SMS Prinzess Wilhelm

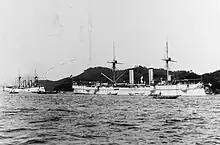
(right) and (astern)

In October, Diederichs planned to rotate his ships through repair facilities in the region for periodic maintenance; was scheduled to dock in Shanghai. He requested permission to take and to Jiaozhou for autumn gunnery training and to leave stationed there during the winter, which was denied. Diederichs was able to make use of the murder of a pair of German priests on 6 November in Shandong, however, to justify his move against Jiaozhou. At the time, the only ships available for the attack were and . joined the two ships after a few days, and by 10 November, the ships were ready. left port on the 11th, to rendezvous with and at sea.